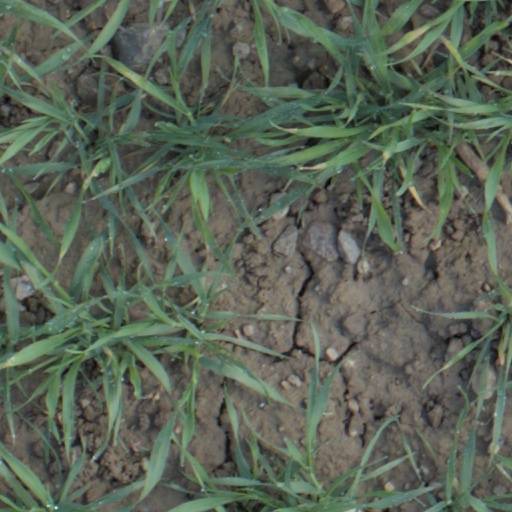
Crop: wheat